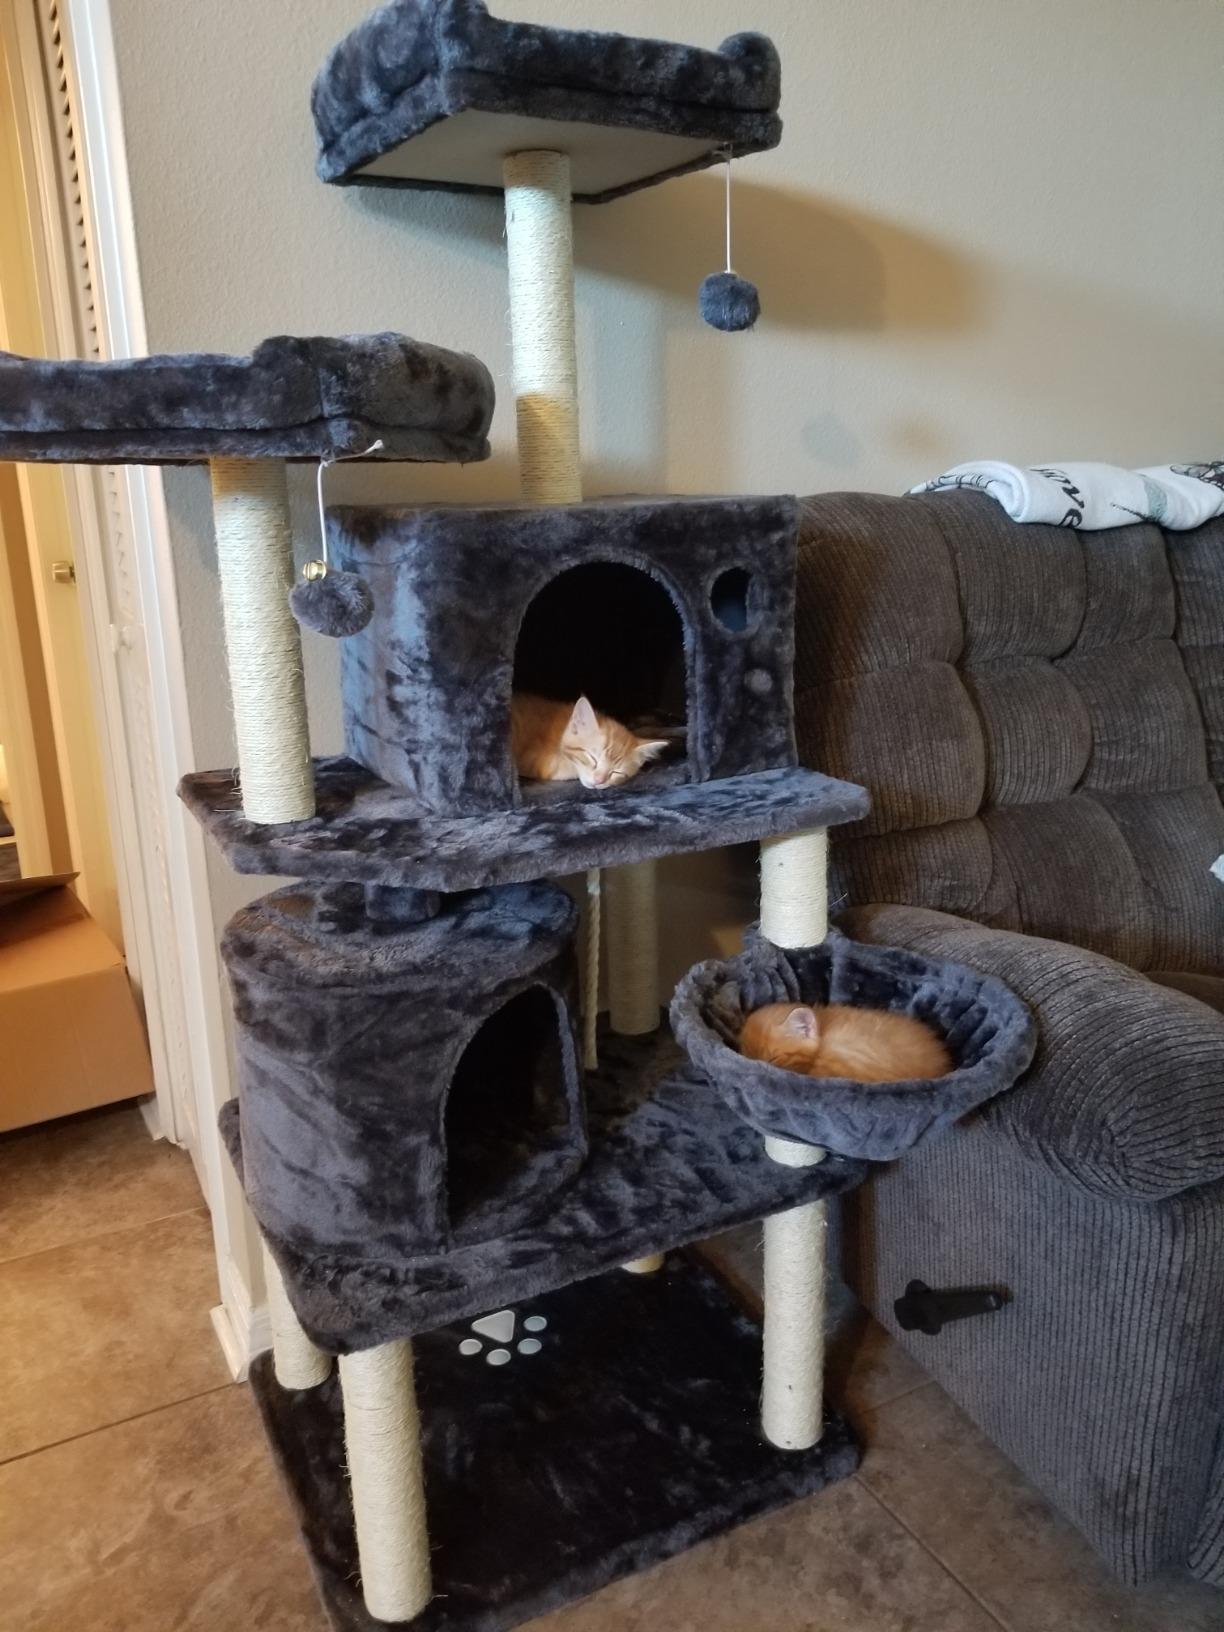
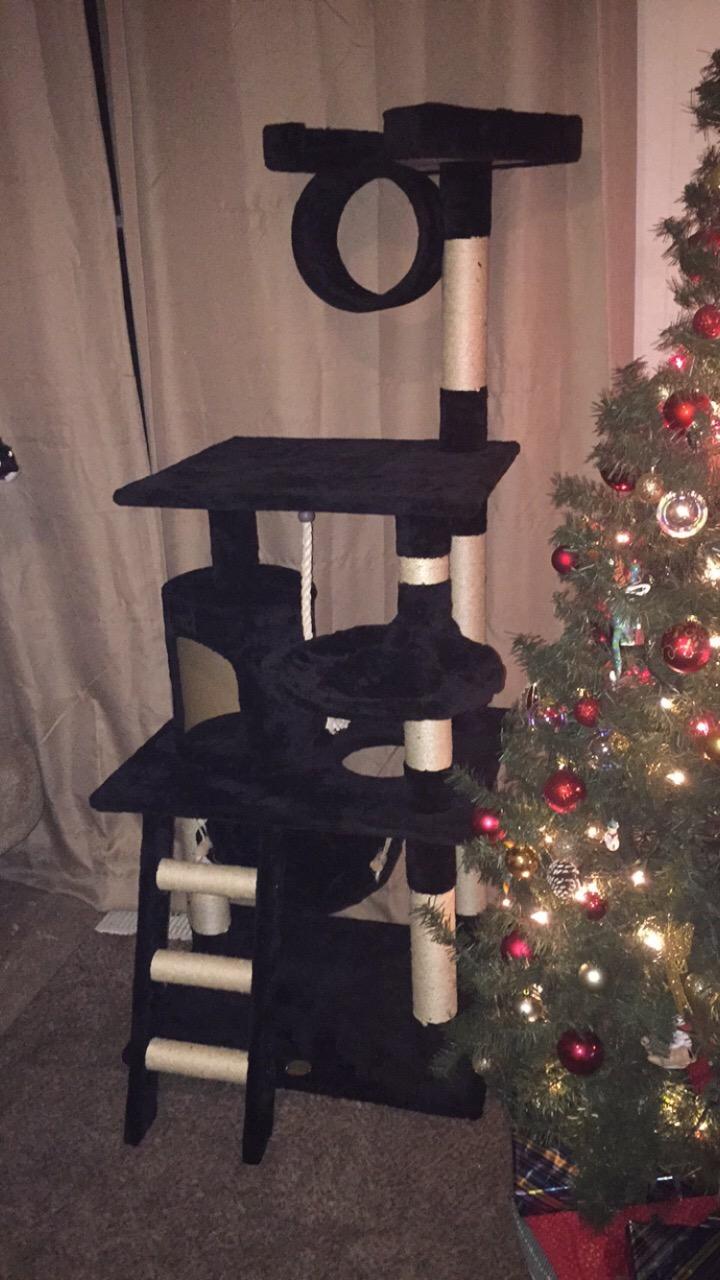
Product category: items_cat tree
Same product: no